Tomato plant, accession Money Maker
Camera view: tilt-top (135 deg); turntable rotation: 30 degrees
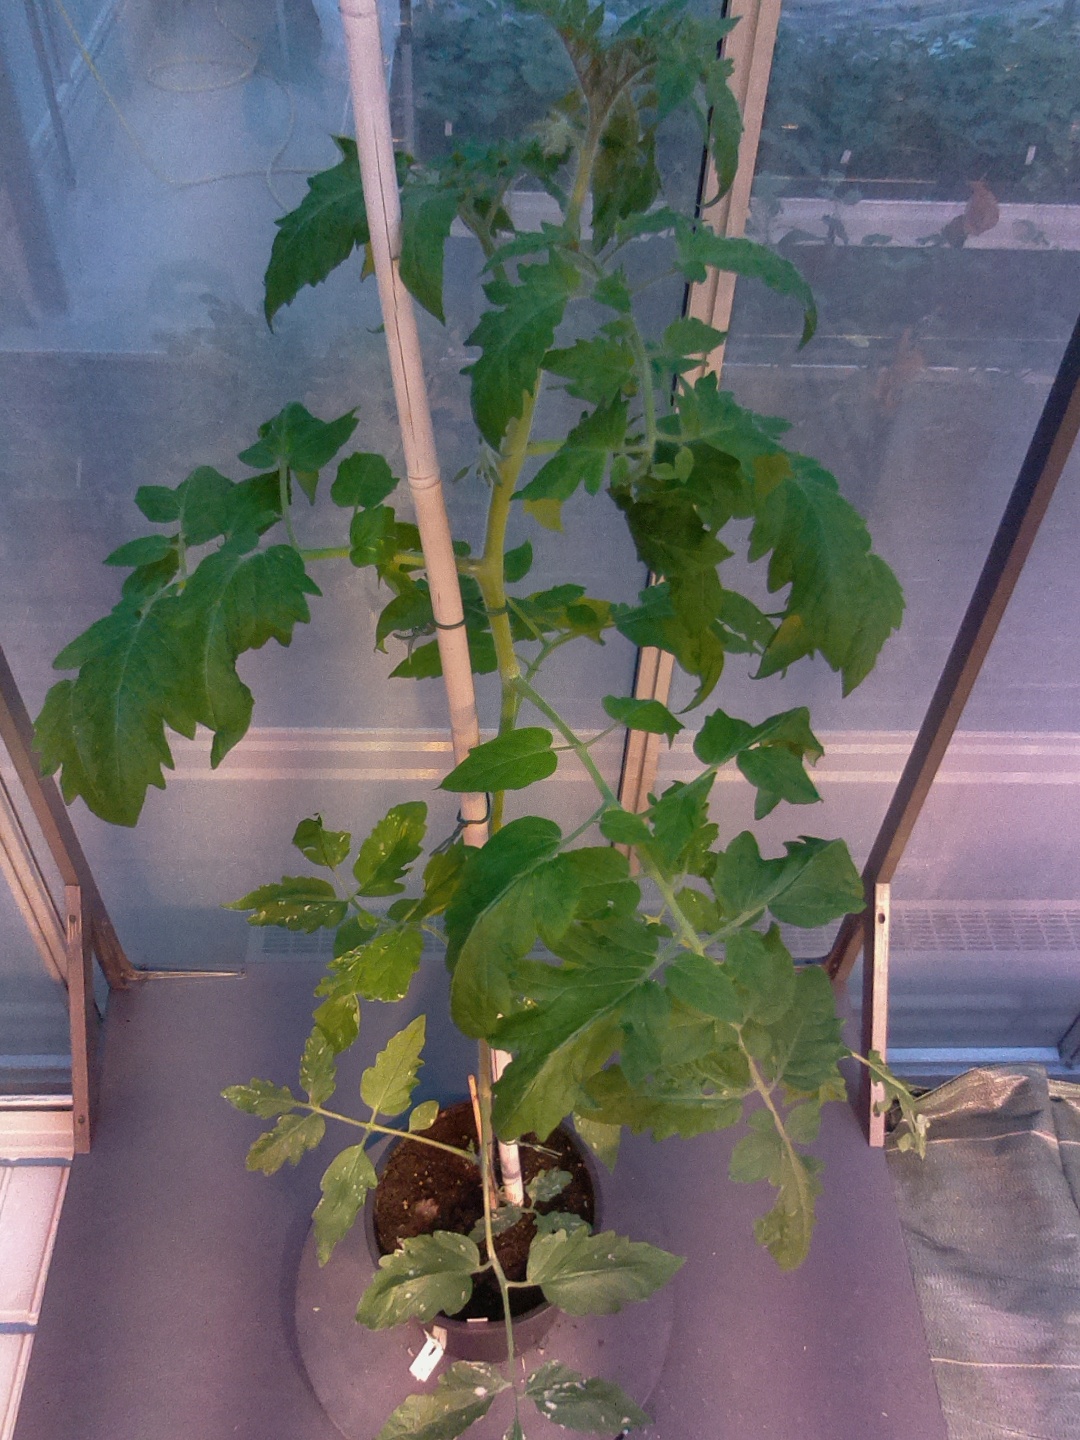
BBCH growth stage 60: First flowers open